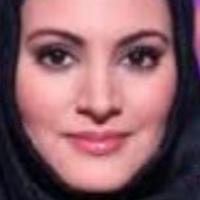
Age group: age 21-30